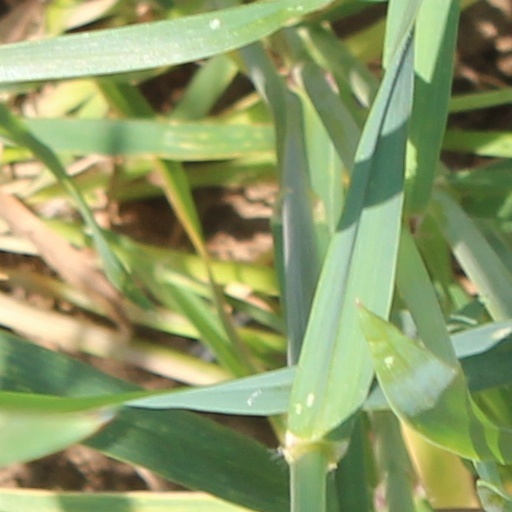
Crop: wheat